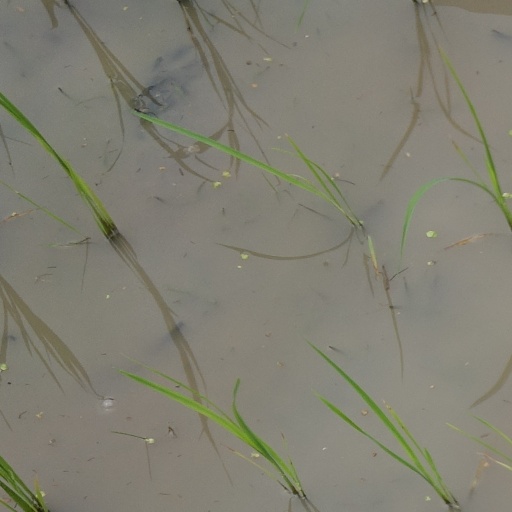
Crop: rice